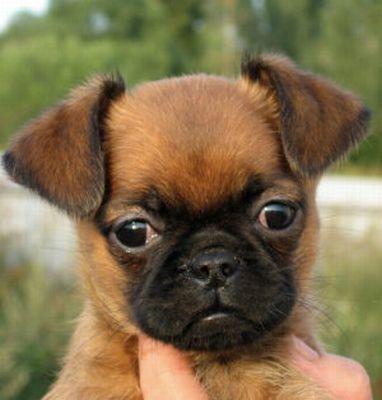
Brabancon_griffon